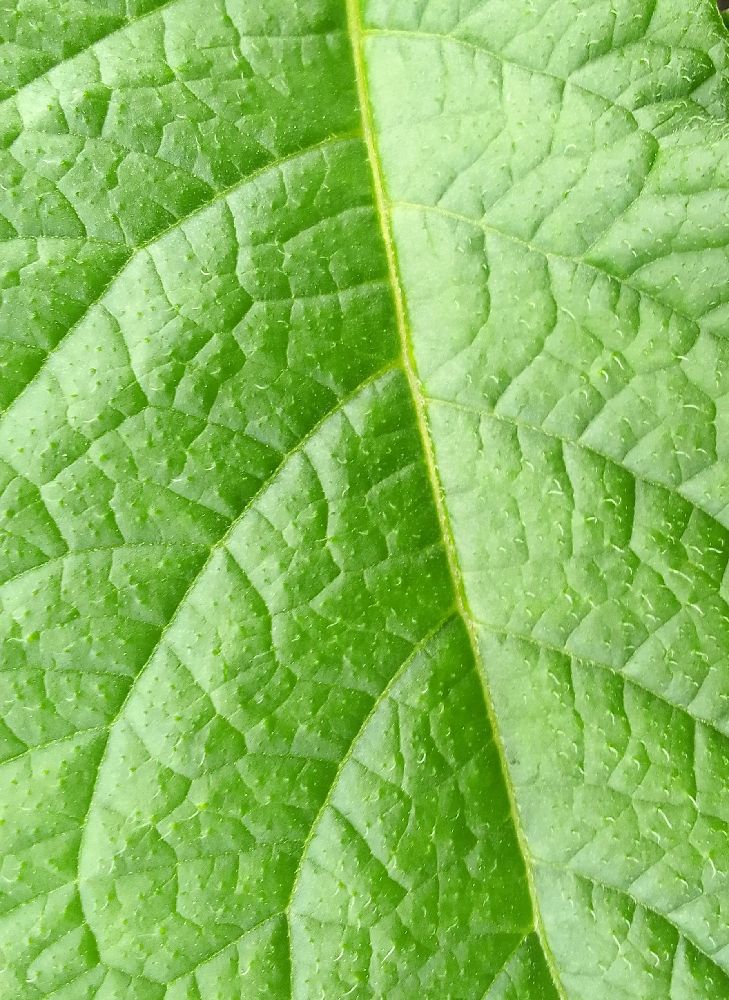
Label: Healthy